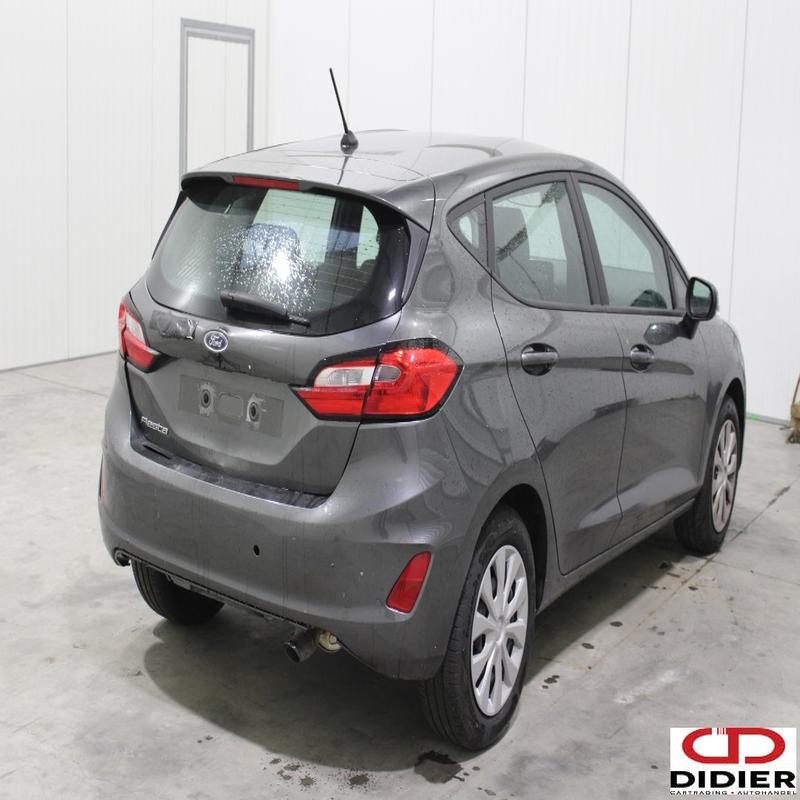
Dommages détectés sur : malle, plaque d'immatriculation arrière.
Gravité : majeur